Hun Many

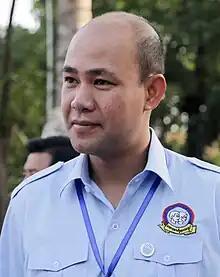
Hun Many in 2016

Hun Many (born 27 November 1982) is a Cambodian politician who has served as deputy prime minister of Cambodia since 2024 and minister of civil service since 2023. He was a Member of the National Assembly of Cambodia for Kampong Speu Province from 2013 to 2023. He also currently holds the position of chairman of the Cambodian Youth Union.